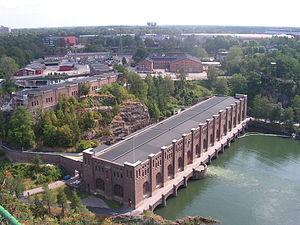
Trollhättan est une ville de Suède, située sur le cours du fleuve Göta älv, au niveau des chutes de Trollhättan, à moins de 100 km de Göteborg, deuxième plus grande ville du pays. Elle est le chef-lieu de la commune de Trollhättan, dans le comté de Västra Götaland et est habitée par 46 457 personnes.
La centrale hydroélectrique d'Olidan est une centrale hydroélectrique situé à Trollhättan en Suède. Elle est située sur le cours du fleuve Göta älv, et utilise avec la centrale hydroélectrique d'Hojum la hauteur de chute de 32 m que le fleuve descendait initialement dans les chutes de Trollhättan. Ensemble, ces deux centrales délivrent une puissance de 220 MW pour une production annuelle de 1 260 GWh. La centrale d'Olidan est le premier projet hydroélectrique d'envergure en Suède, et marque la fondation de l'entreprise Vattenfall.
Le secteur de l'hydroélectricité en Suède occupe une place majeure : en moyenne, 45 % de la production électrique est d'origine hydraulique.